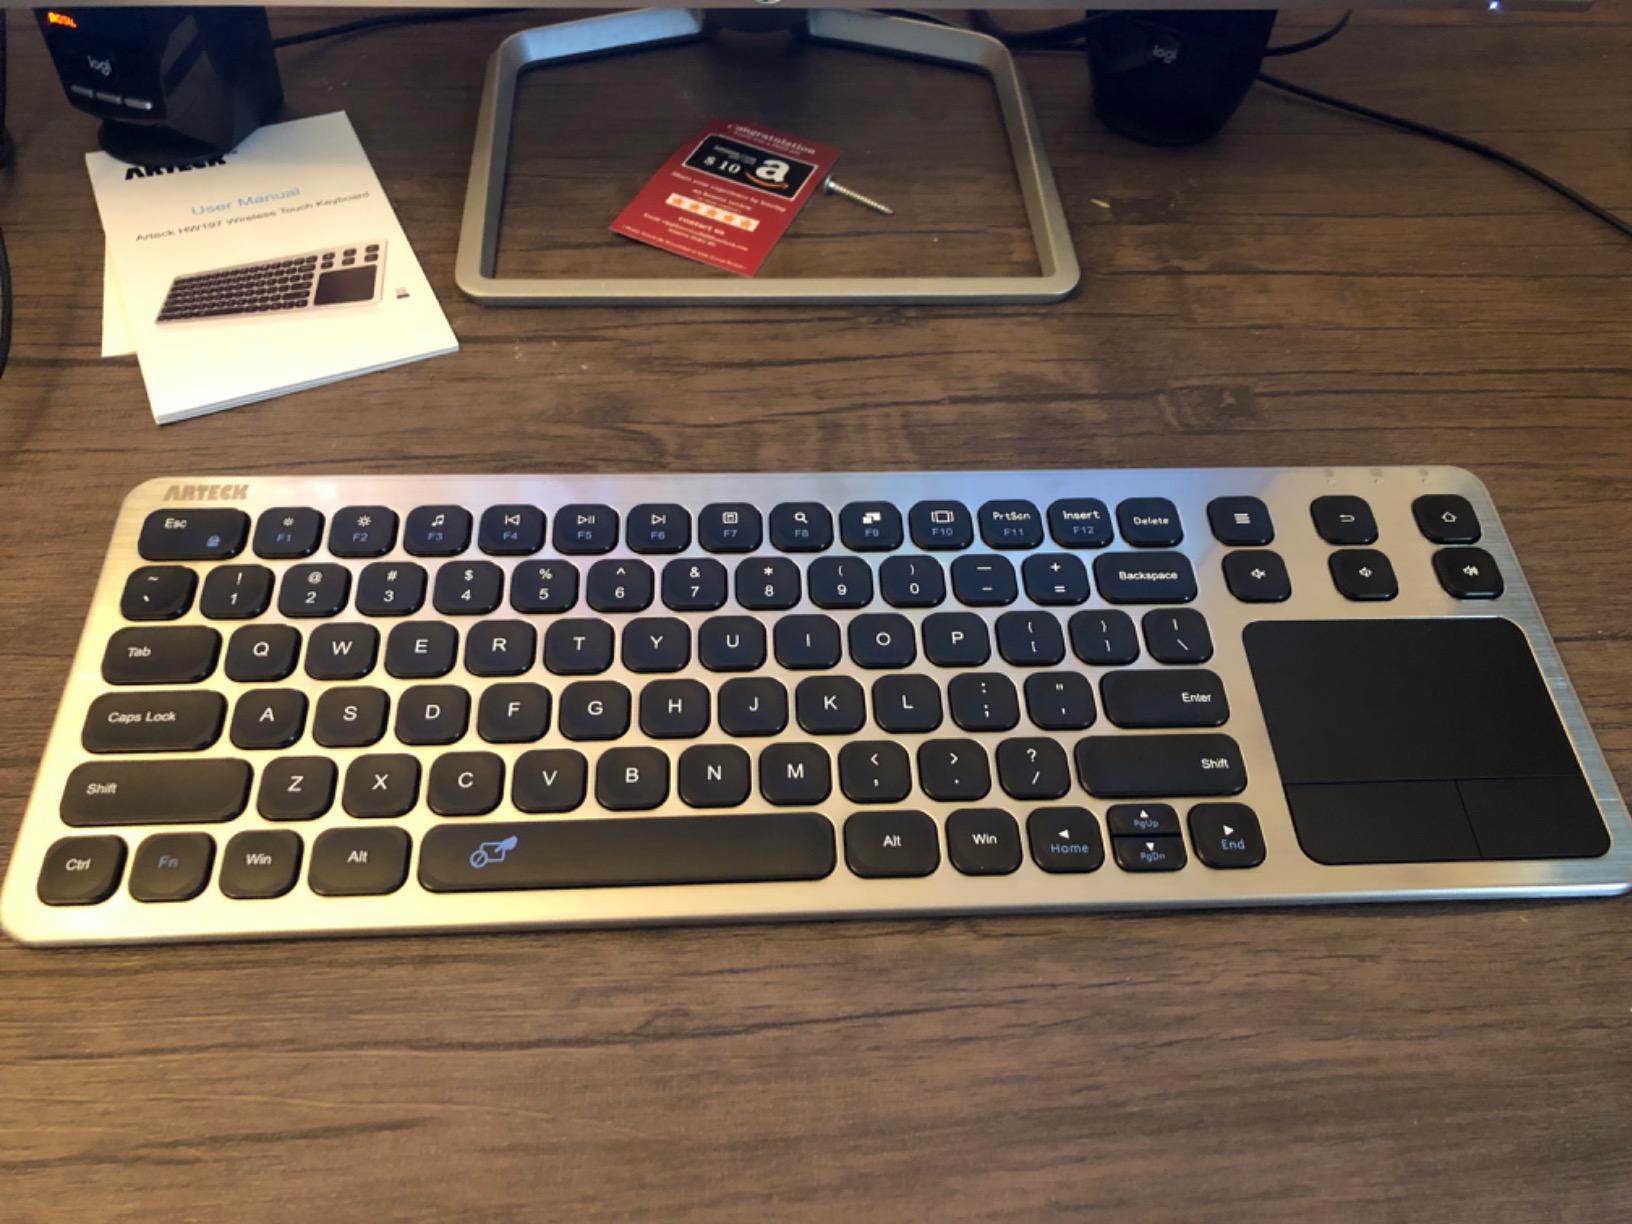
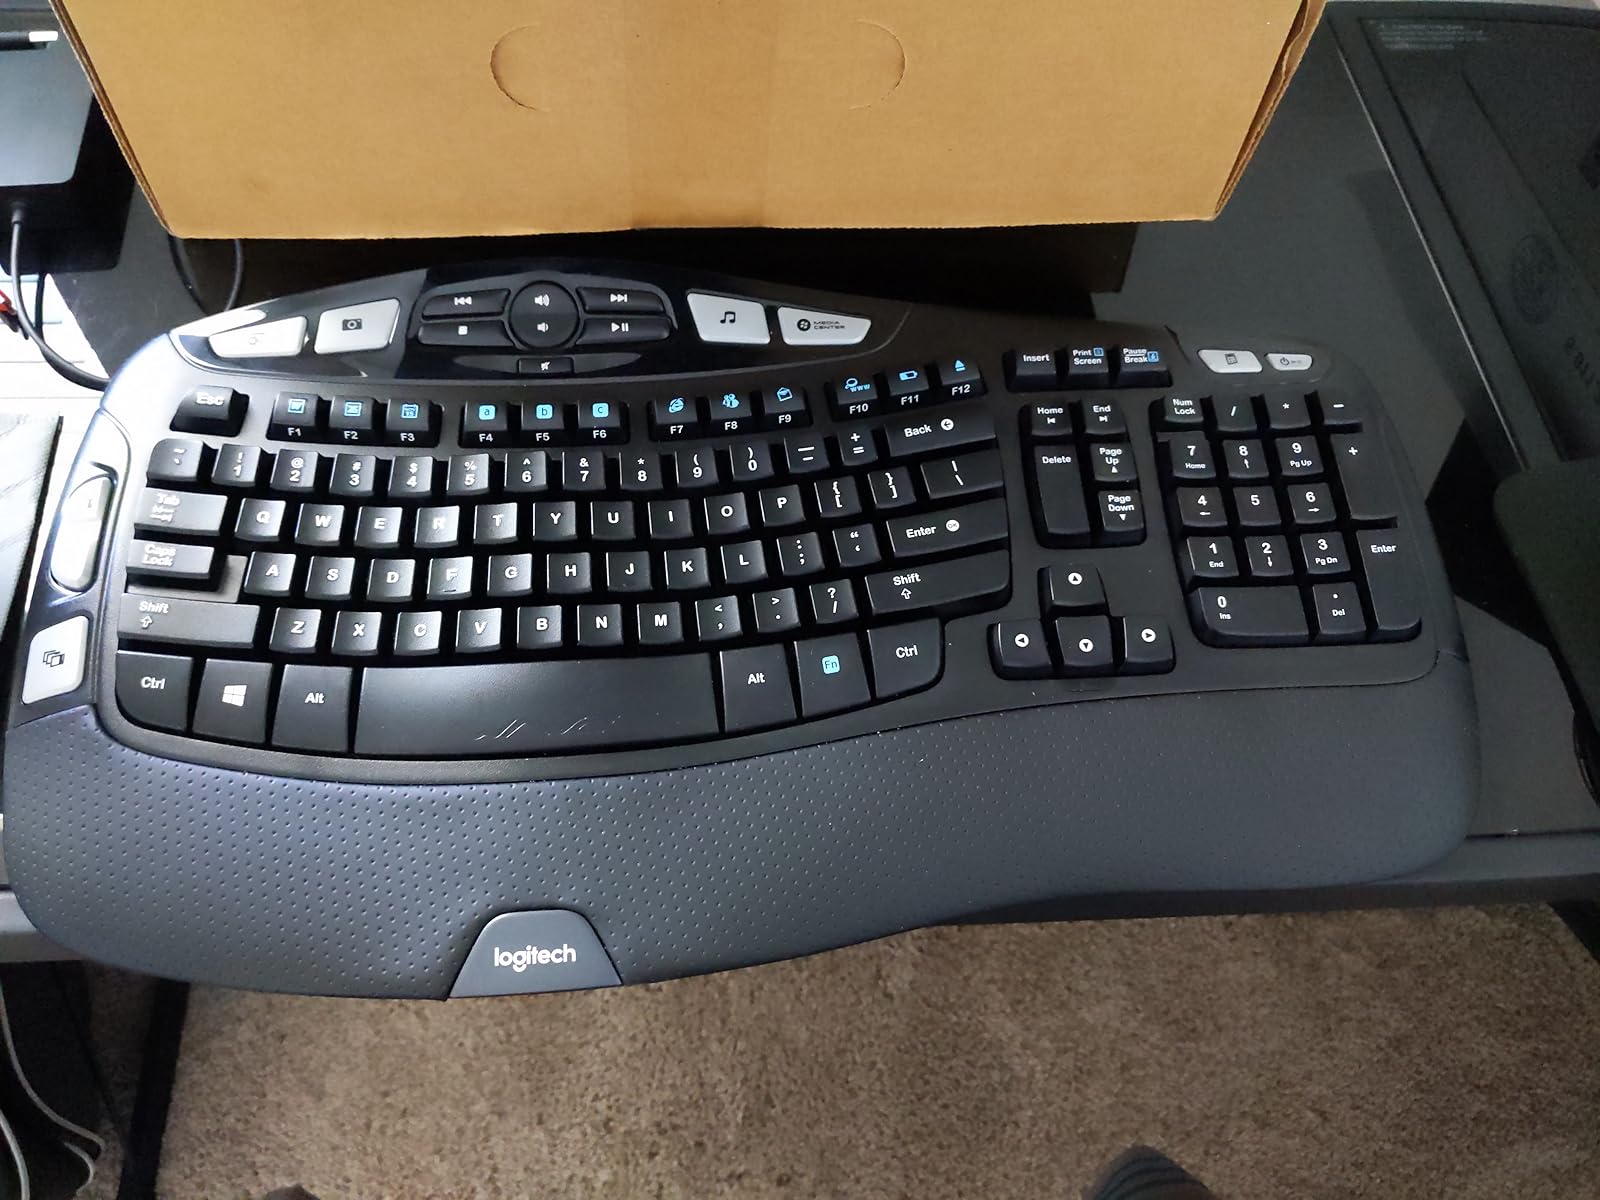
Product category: keyboard
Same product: no